Battle of Cardedeu

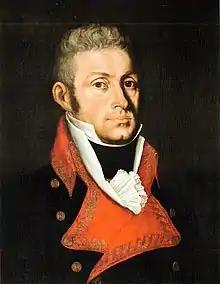
Theodor von Reding led the Spanish right wing.

On 9 November 1808, Saint-Cyr massed his field army on the north bank of the Ter River opposite Girona. The following day, the French general advanced on the city as if to invest it. He wished to tempt Álvarez and Lazán into offering battle, but the two Spanish generals declined to be drawn out, seeing that their 8,000 men would be crushed. On the 11th, Saint-Cyr sent his artillery and wagon train back to Figueras and marched to La Bisbal d'Empordà where his quartermasters handed out four days of rations to each soldier. Each soldier carried 50 cartridges of ammunition and mule train carried another 10 rounds per man. The French general was taking an enormous risk. If the army remained too long in the mountains it would starve and if it were forced to fight several battles it would be out of ammunition. On 12 November, the Franco-Italians passed near Palamós and fought their way through a force of miquelets (Catalan militia) under .